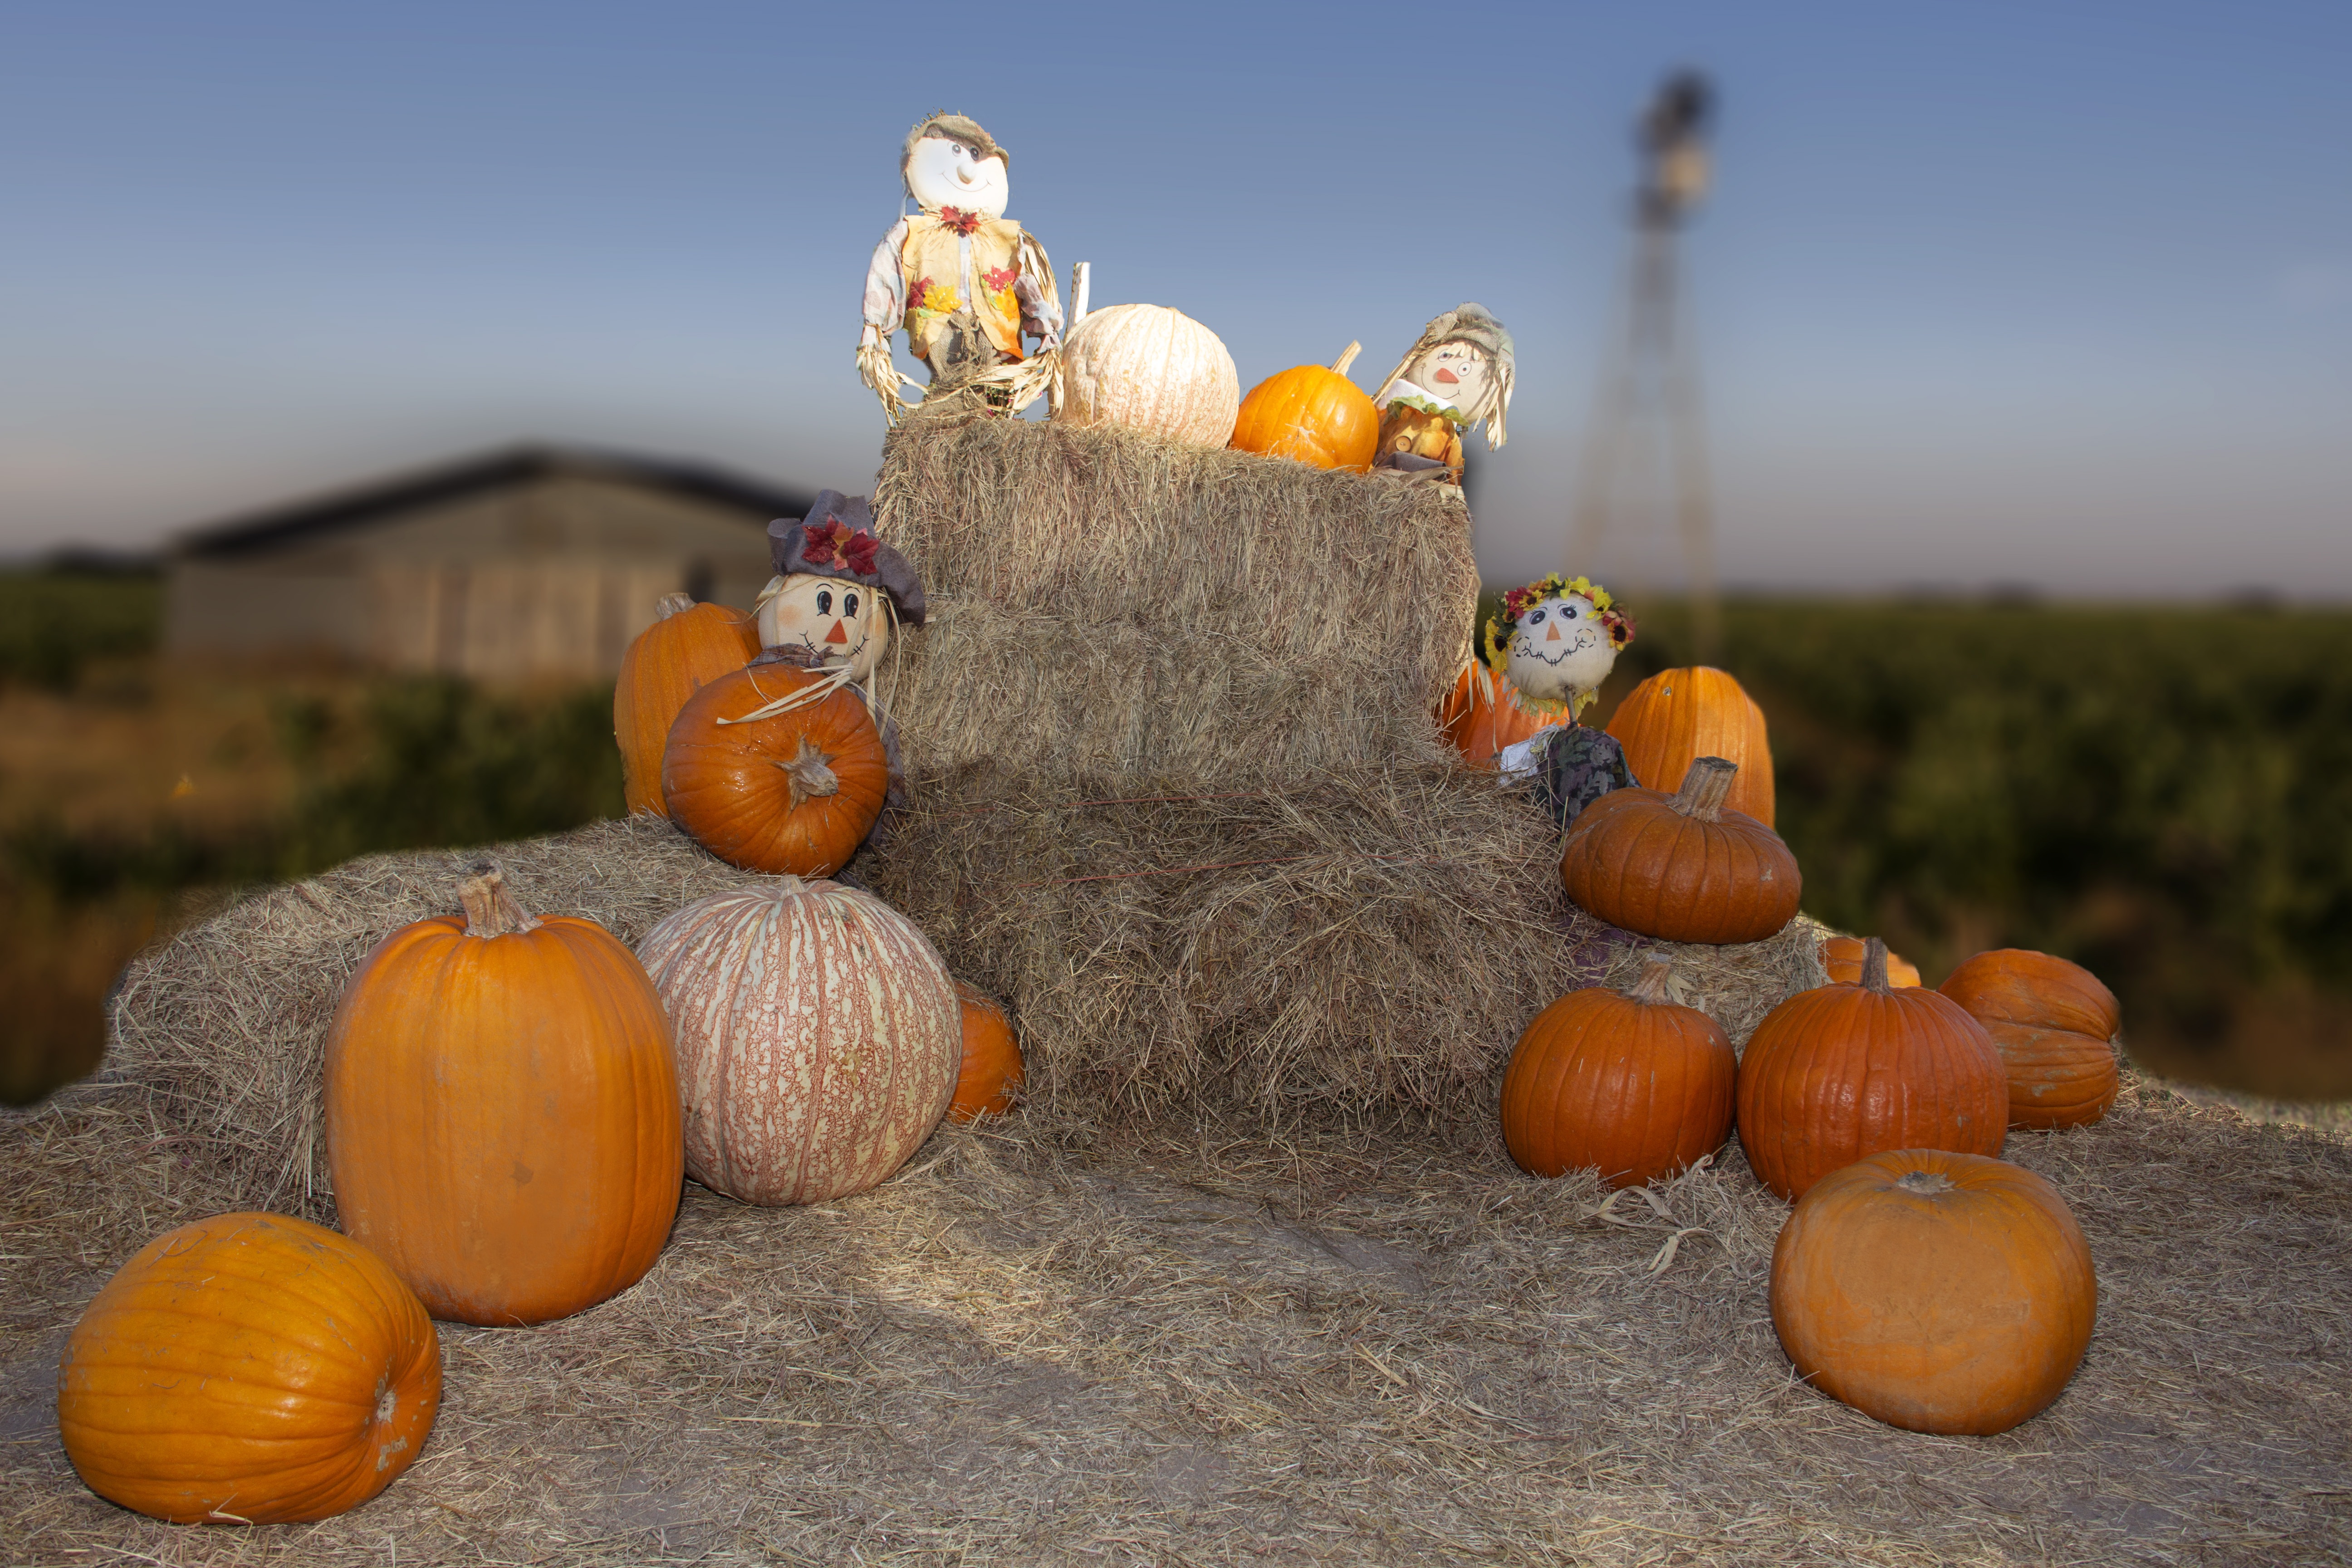
farm, fall, decoration, orange, food, farming, harvest, produce, vegetable, autumn, pumpkin, halloween, holiday, season, squash, gourd, wooden, seasonal, carving, november, october, pumpkins, cucurbita